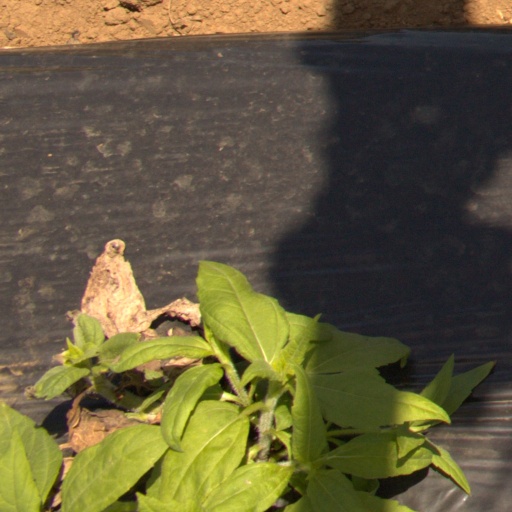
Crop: Jerusalem artichoke